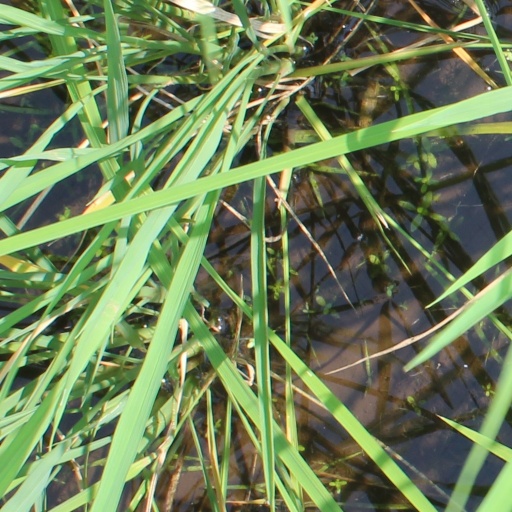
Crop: rice